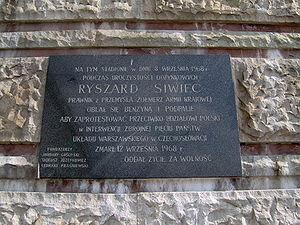
Ryszard Siwiec, né le 7 mars 1909 à Dębica et mort le 12 septembre 1968 à Varsovie, est un comptable, professeur et ancien soldat polonais. Il fut la première personne à s'immoler par le feu en protestation contre la normalisation qui suivit le Printemps de Prague en Tchécoslovaquie.